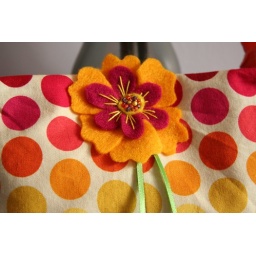
I dressed the bag with a little felt flower which sat over the magnetic snap closure.